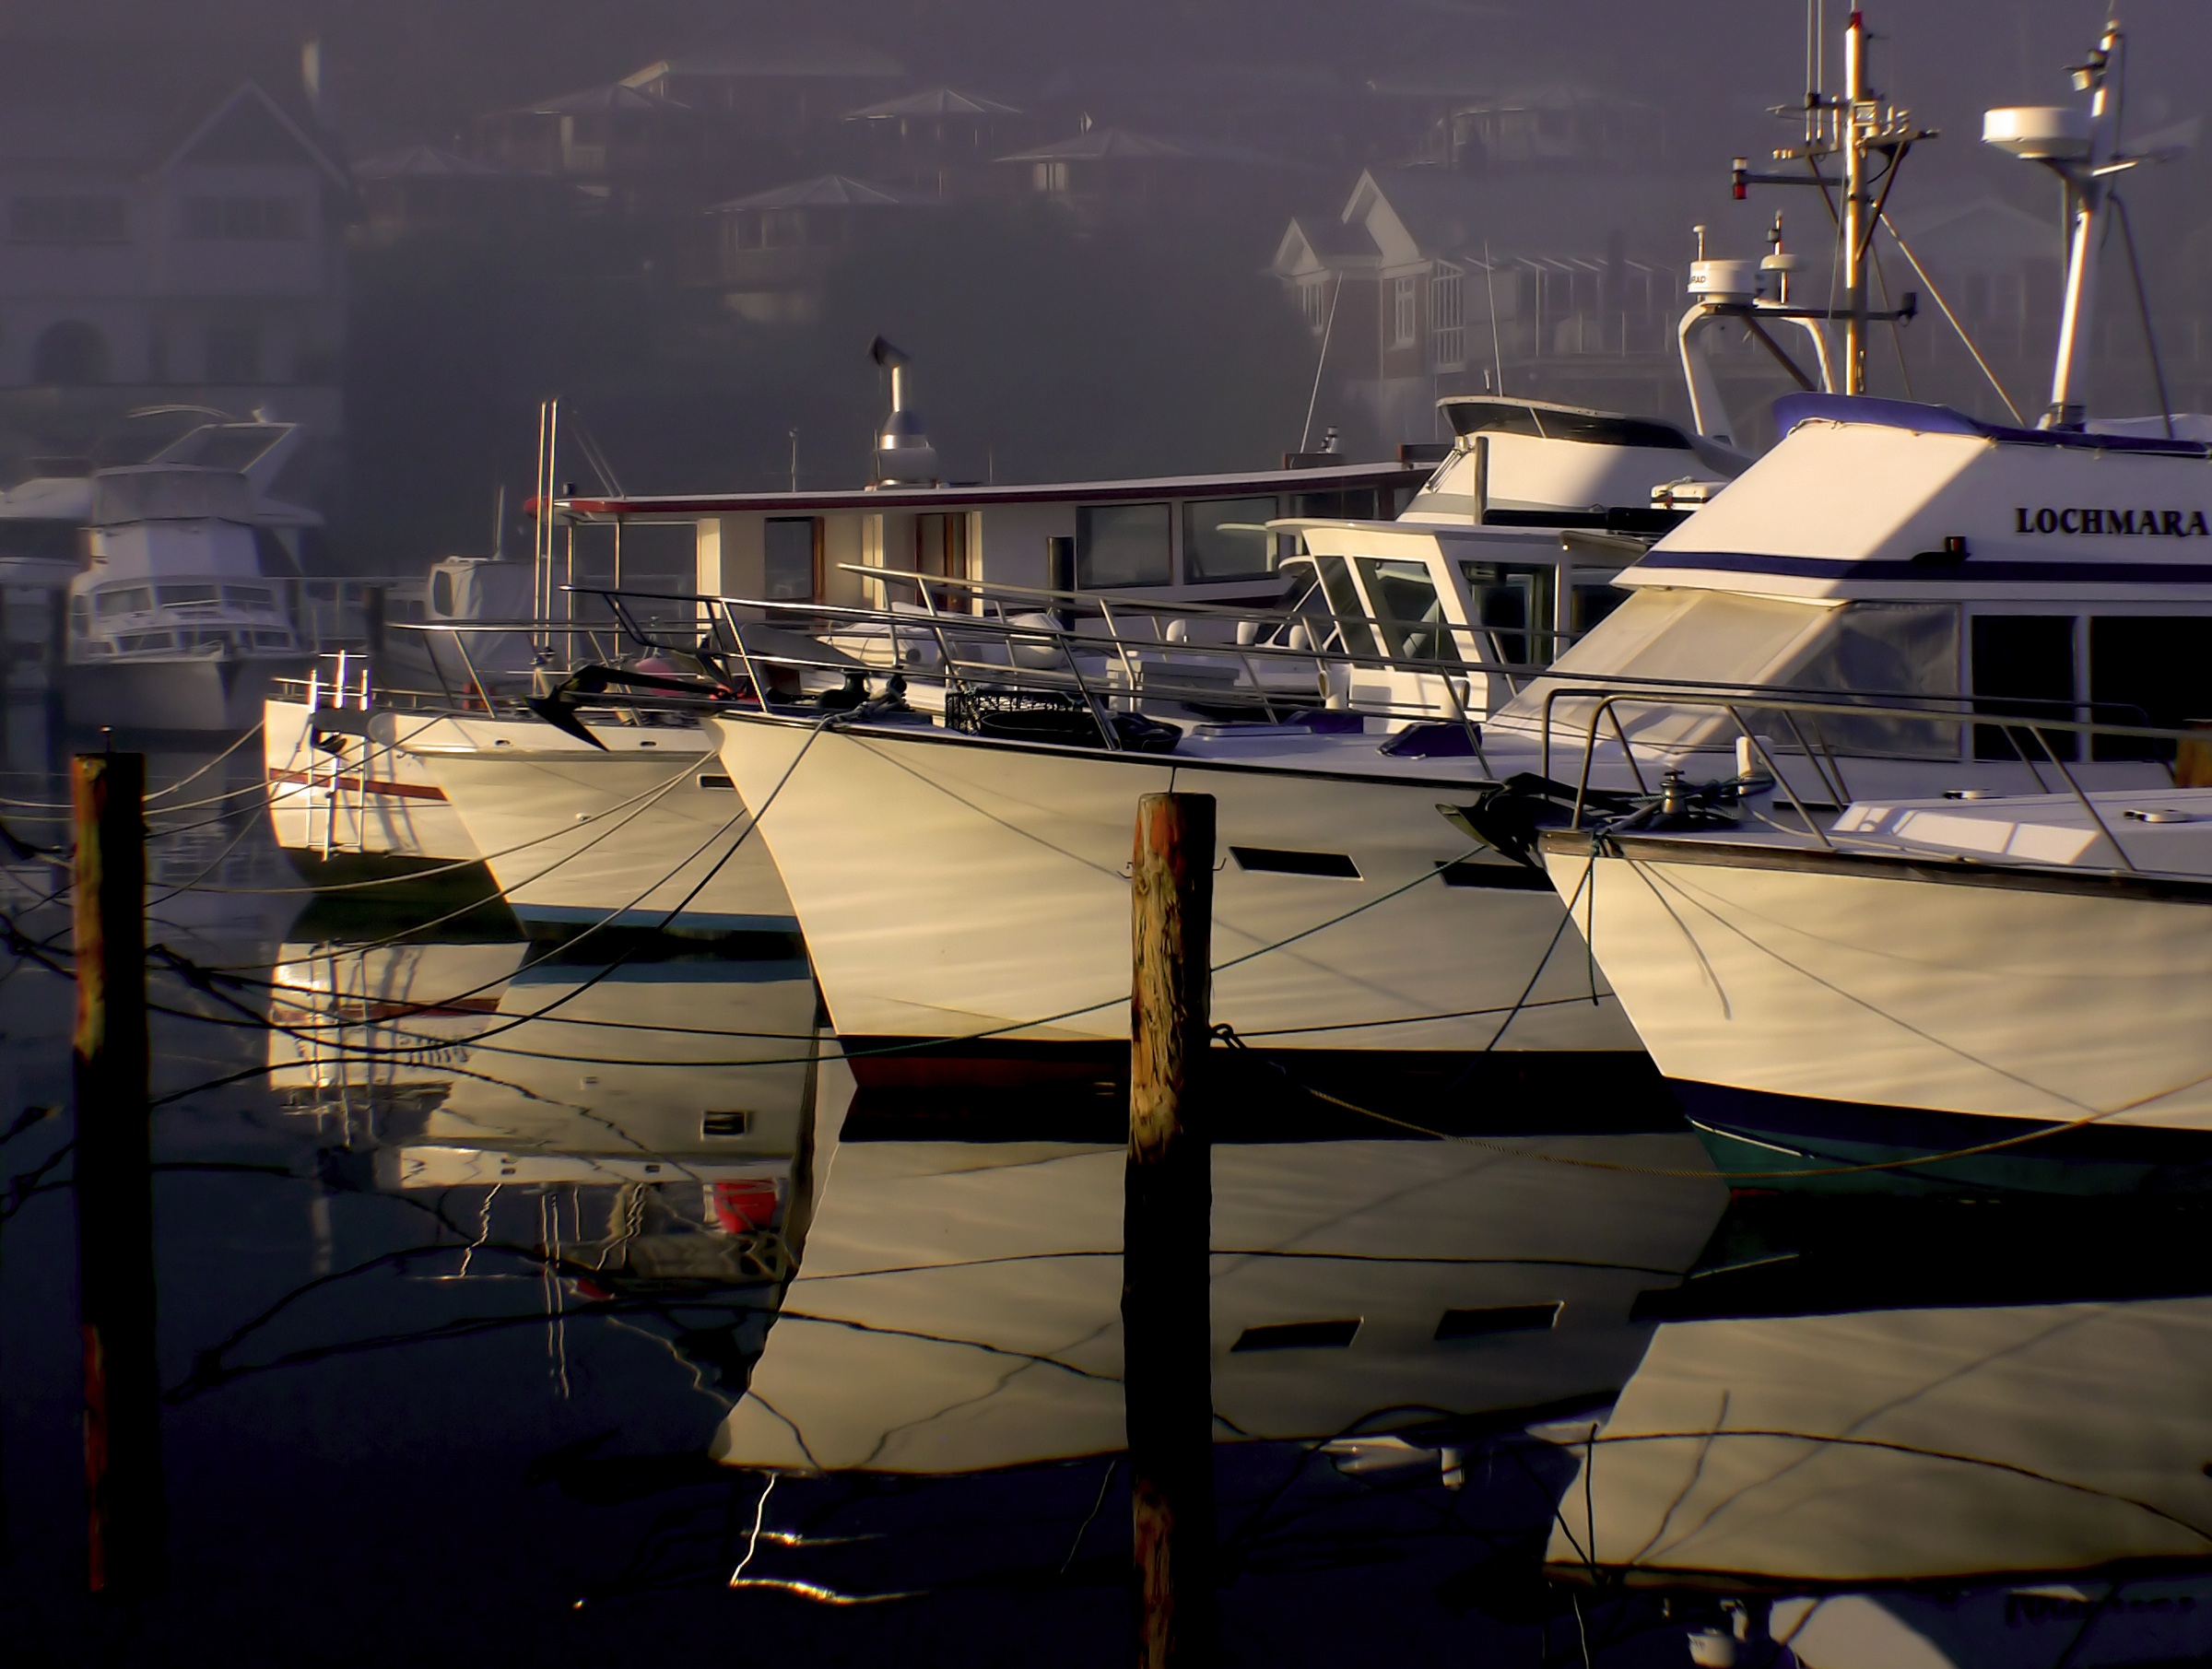
dock, boat, ship, reflection, vehicle, mast, sailing, yacht, marina, boats, ships, ropes, watercraft, bows, bouys, hulls, clets, passenger ship, luxury yacht